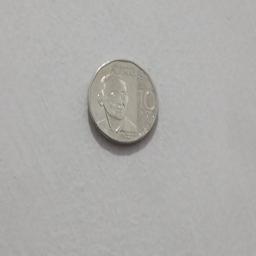
Label: 10_New_Front